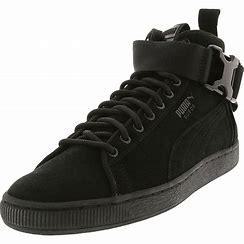
Brand: Puma
Model: Suede Classic